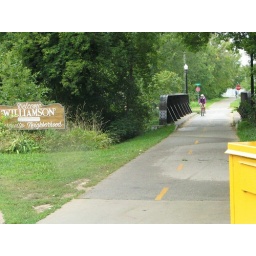
capital city bike trail, runs behind our house. this is the bridge over the Yahara River.